Pyar Hua Chori Chori

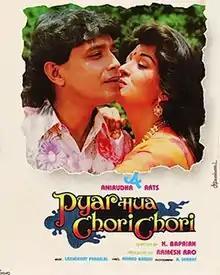
Poster

Pyar Hua Chori Chori is a 1991 Indian Hindi-language romantic comedy film directed by K. Bapayya, starring Mithun Chakraborty, Gautami, Shikha Swaroop, Shafi Inamdar, Shakti Kapoor and Anupam Kher. This was Gautami's debut film in Hindi. It is a remake of the Malayalam film "Chithram". The film was a Superhit at the box office proving Mithun Chakraborty's acting versatility.